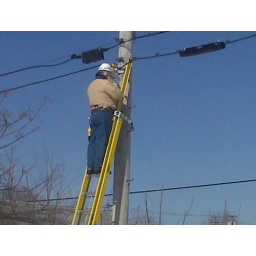
Now the house is thin in two dimensions! Yes, this is a telephone pole.